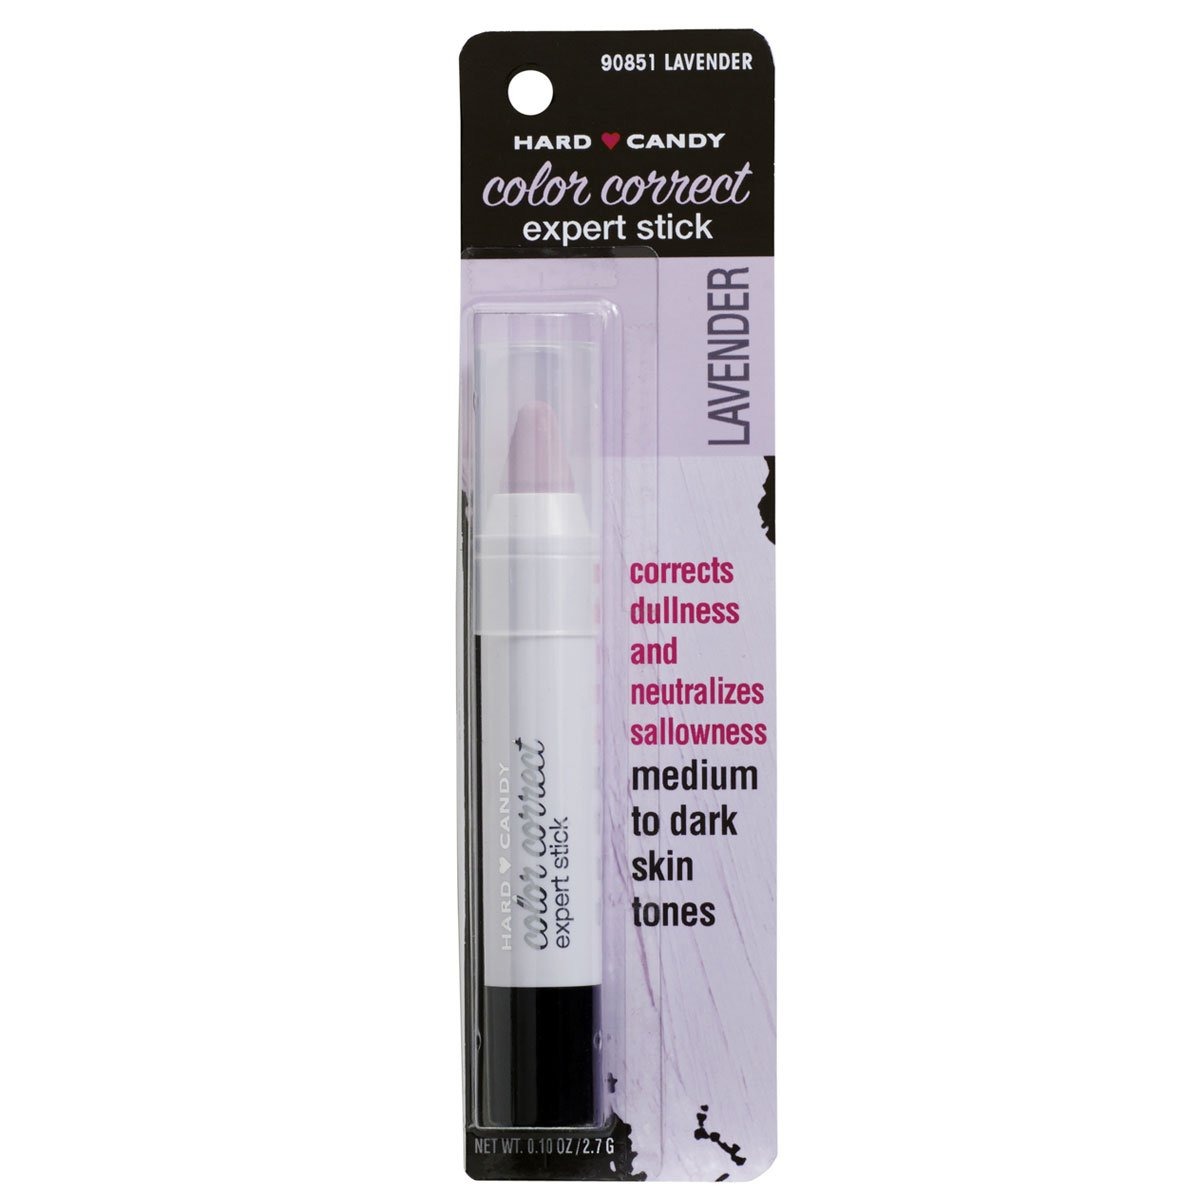
Item Name: HARD CANDY COLOR CORECT EXPERT STICK LAVENDER O.10 OZ
Bullet Point 1: Lavender Scented Color Correct Stick: Contains 0.1 oz of lavender scented color correct stick for blending and concealing
Bullet Point 2: Modern Style: Sleek and modern design with a smooth, tapered shape
Bullet Point 3: Occasions: Perfect for New Year's Eve, birthdays, parties, and other special occasions
Bullet Point 4: Hard Candy Brand: From the popular Hard Candy brand known for quality cosmetics
Bullet Point 5: Single Unit: Comes as a single 0.1 oz stick for on-the-go use
Value: 1.0
Unit: Count

Price: 9.99